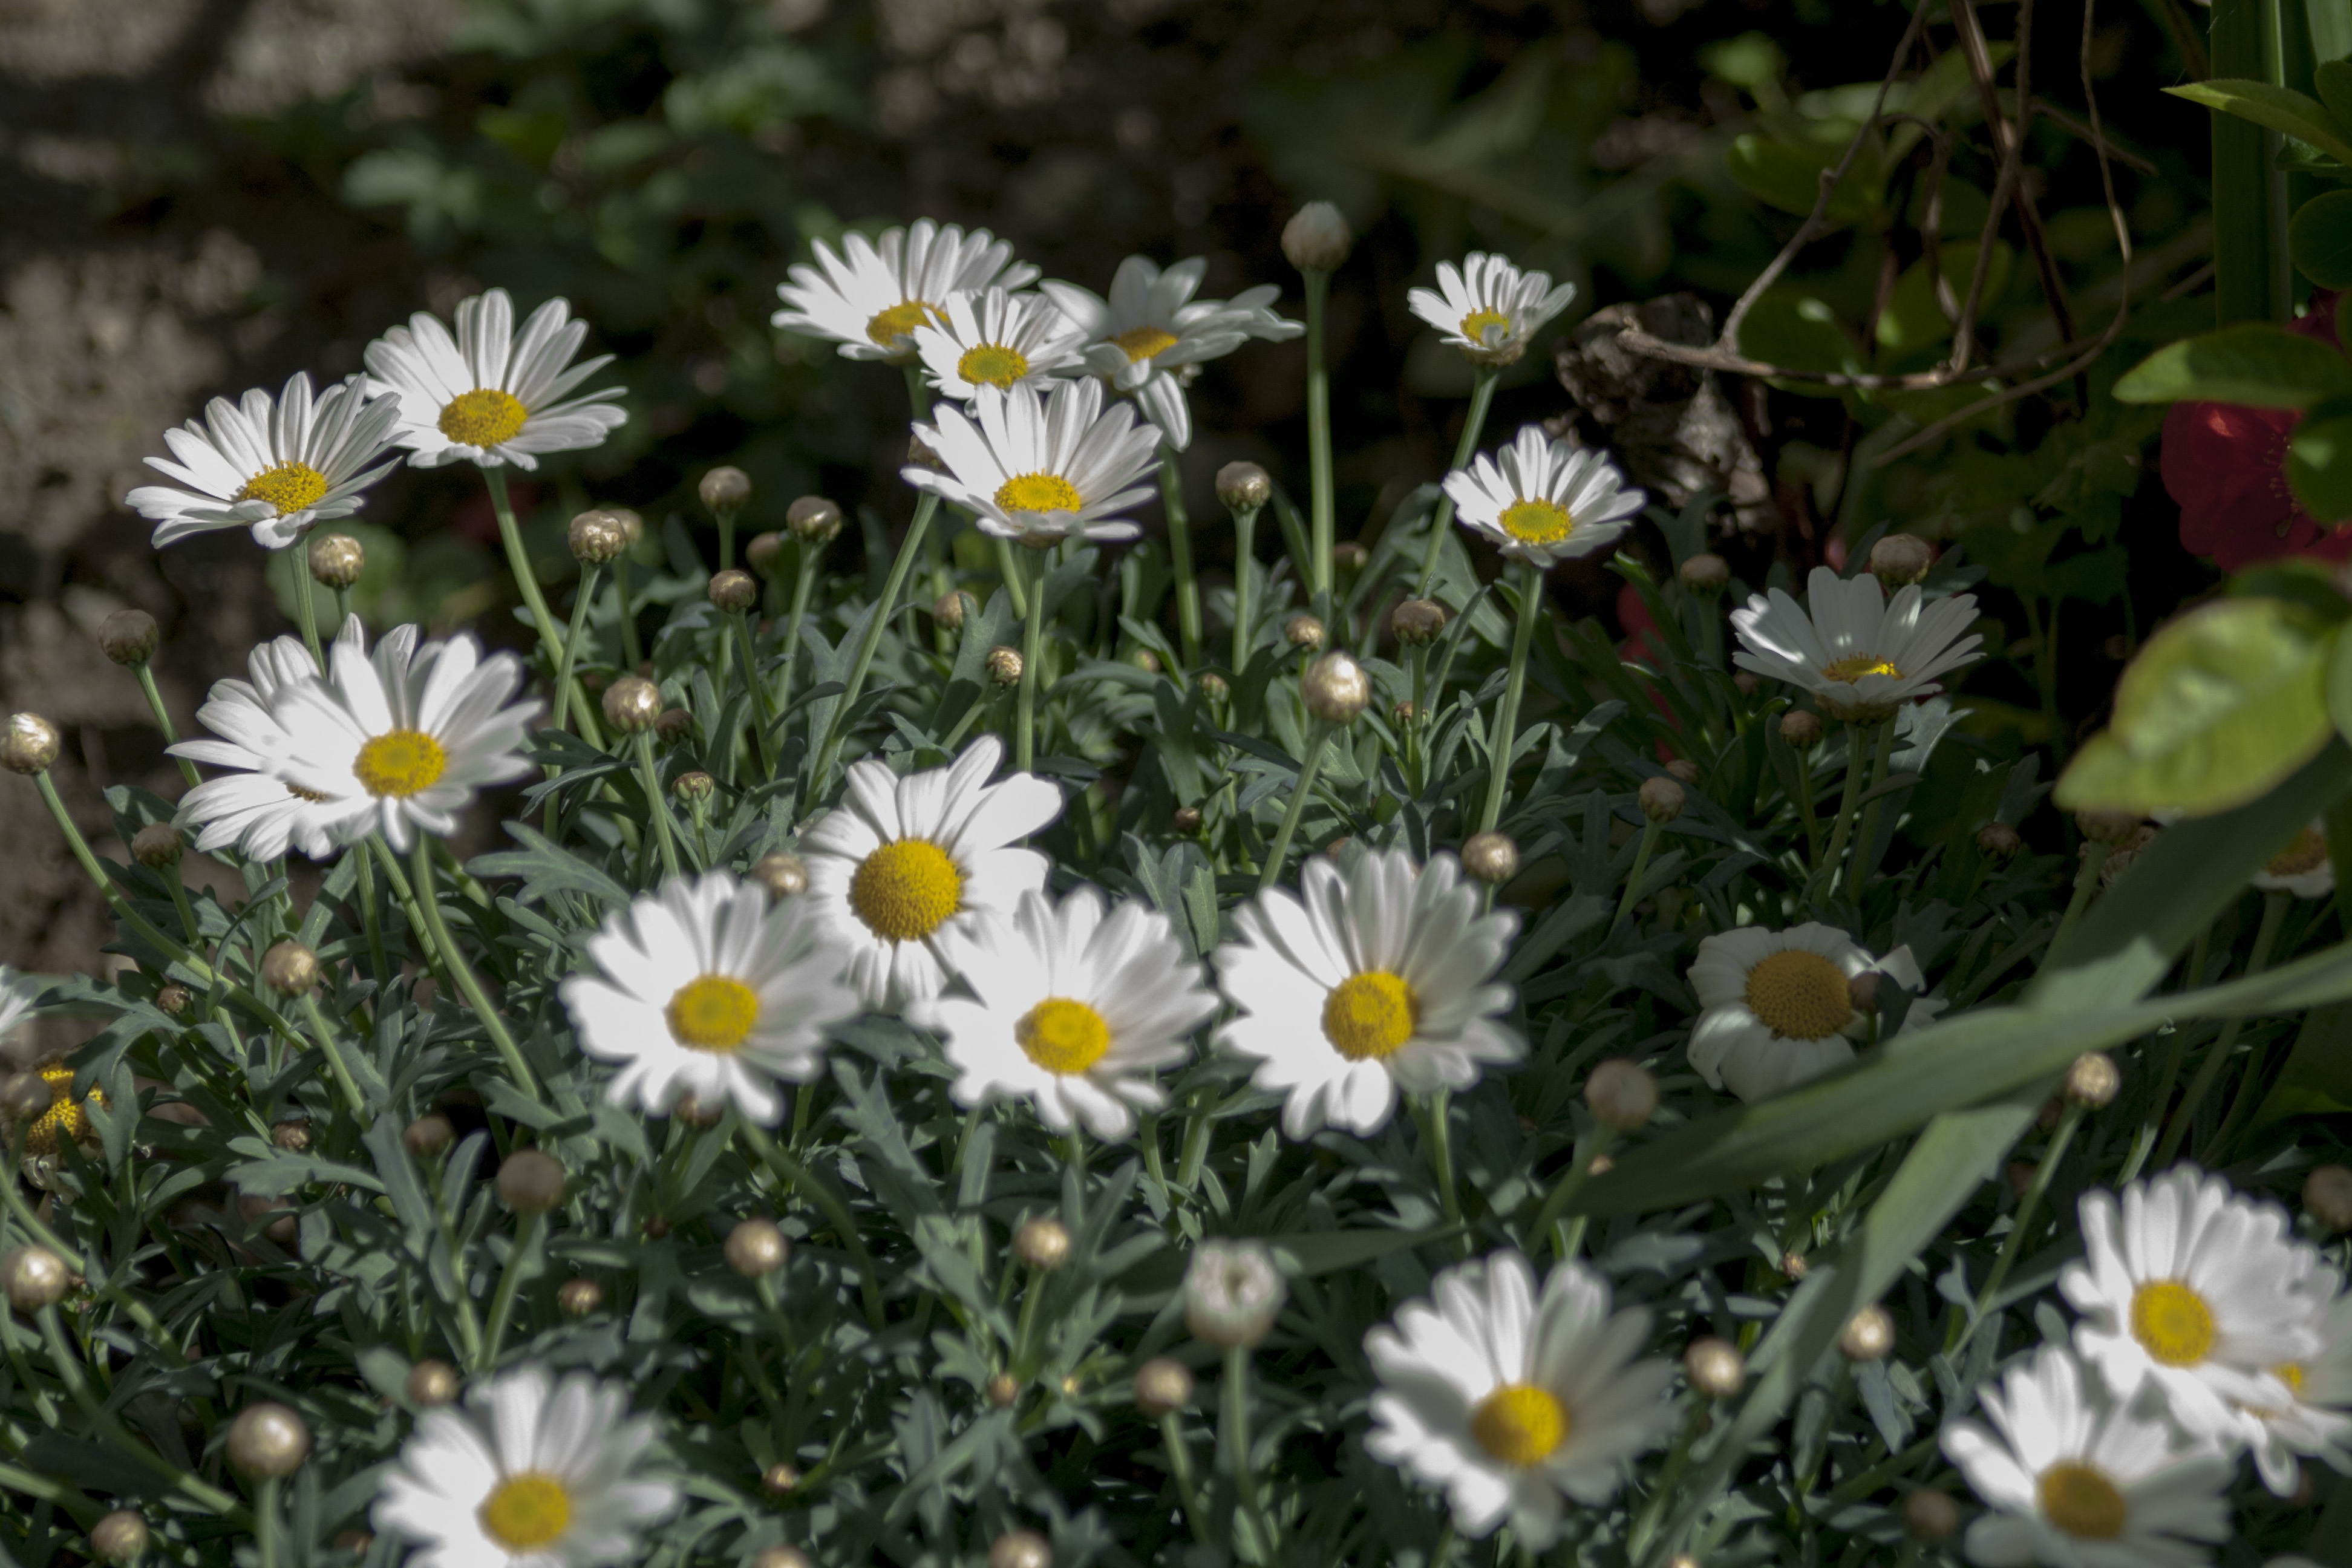
grass, blossom, plant, white, meadow, flower, petal, bloom, daisy, bush, spring, herb, botany, flora, wildflower, flowers, white blossom, flowering plant, daisy family, oxeye daisy, annual plant, land plant, chamaemelum nobile, marguerite daisy, margrite